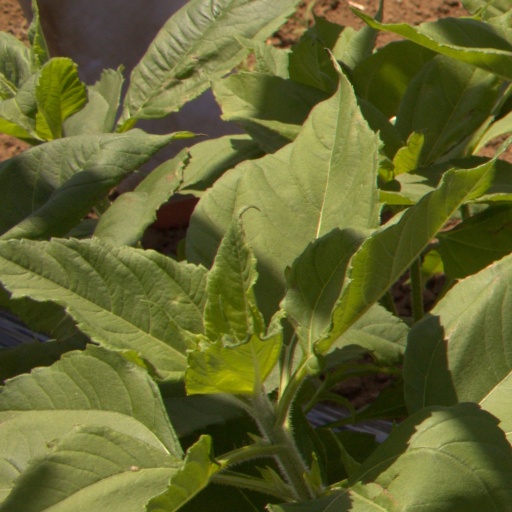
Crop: Jerusalem artichoke